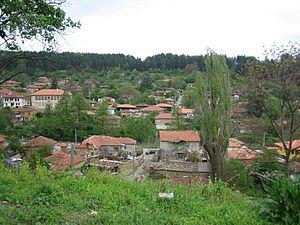
La commune de Kotel se trouve dans l'Est de la Bulgarie.